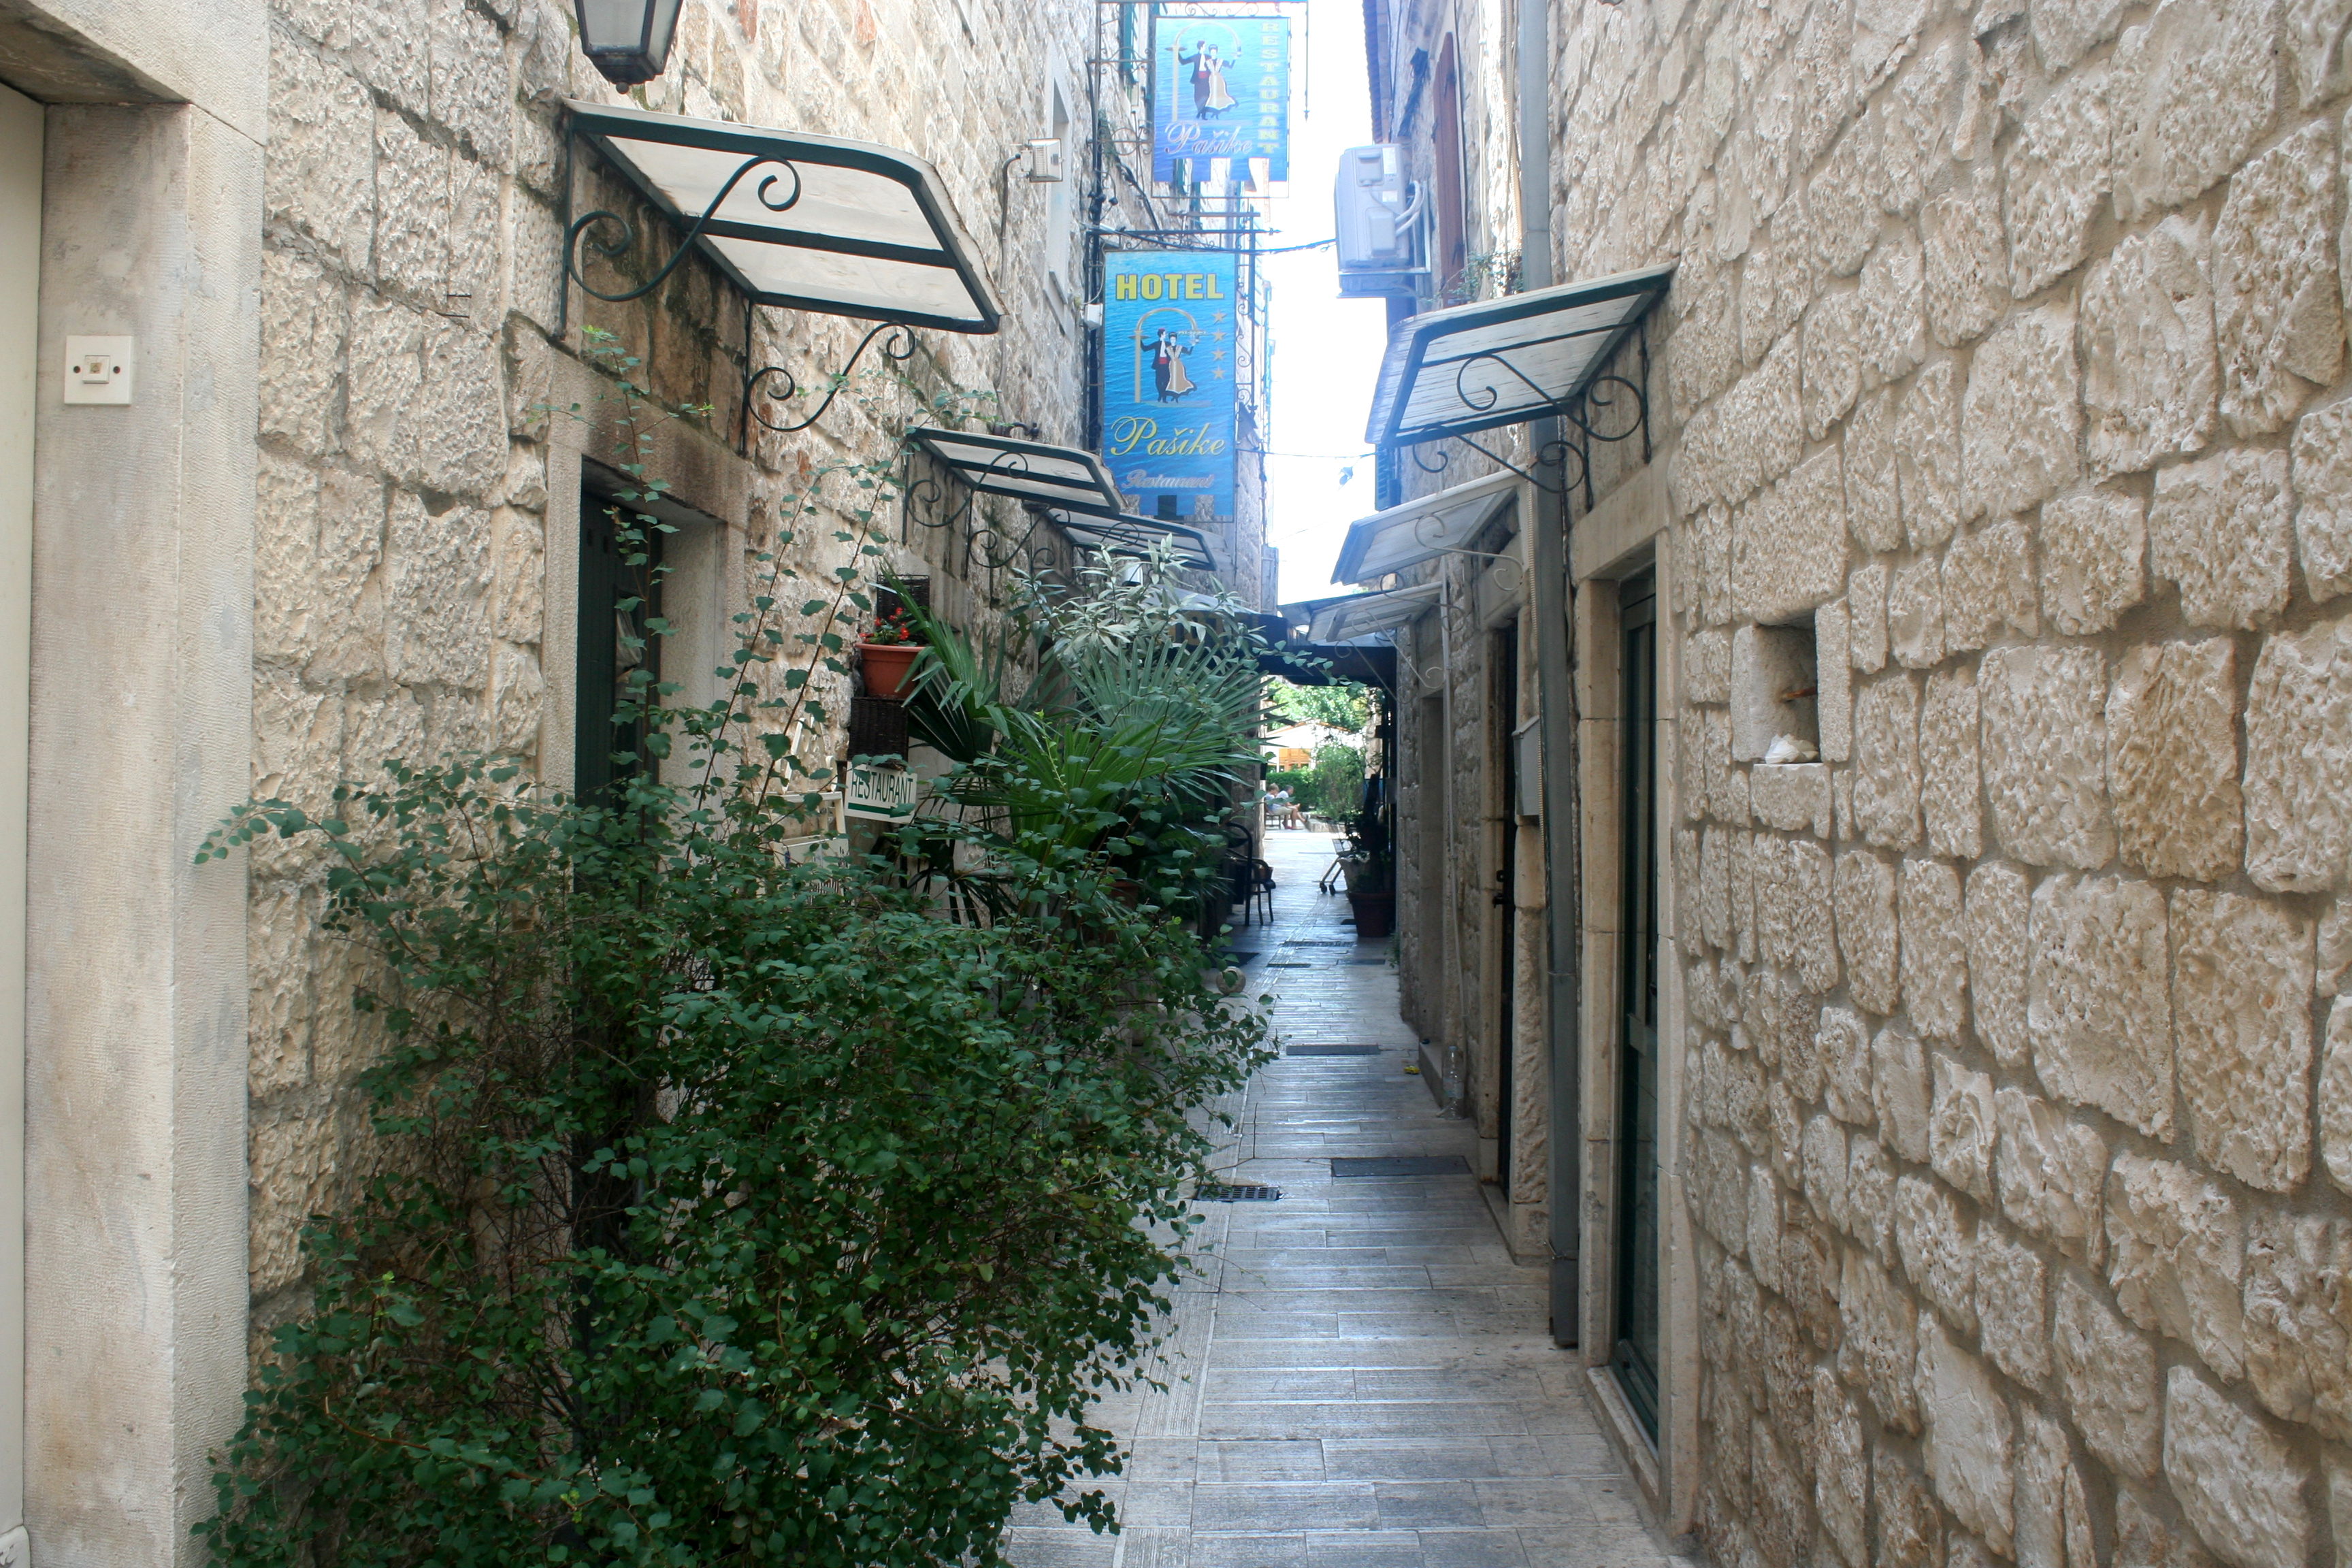
nature, alley, street, road, neighbourhood, town, wall, infrastructure, building, architecture, lane, tree, house, facade, walkway, nonbuilding structure, city, village